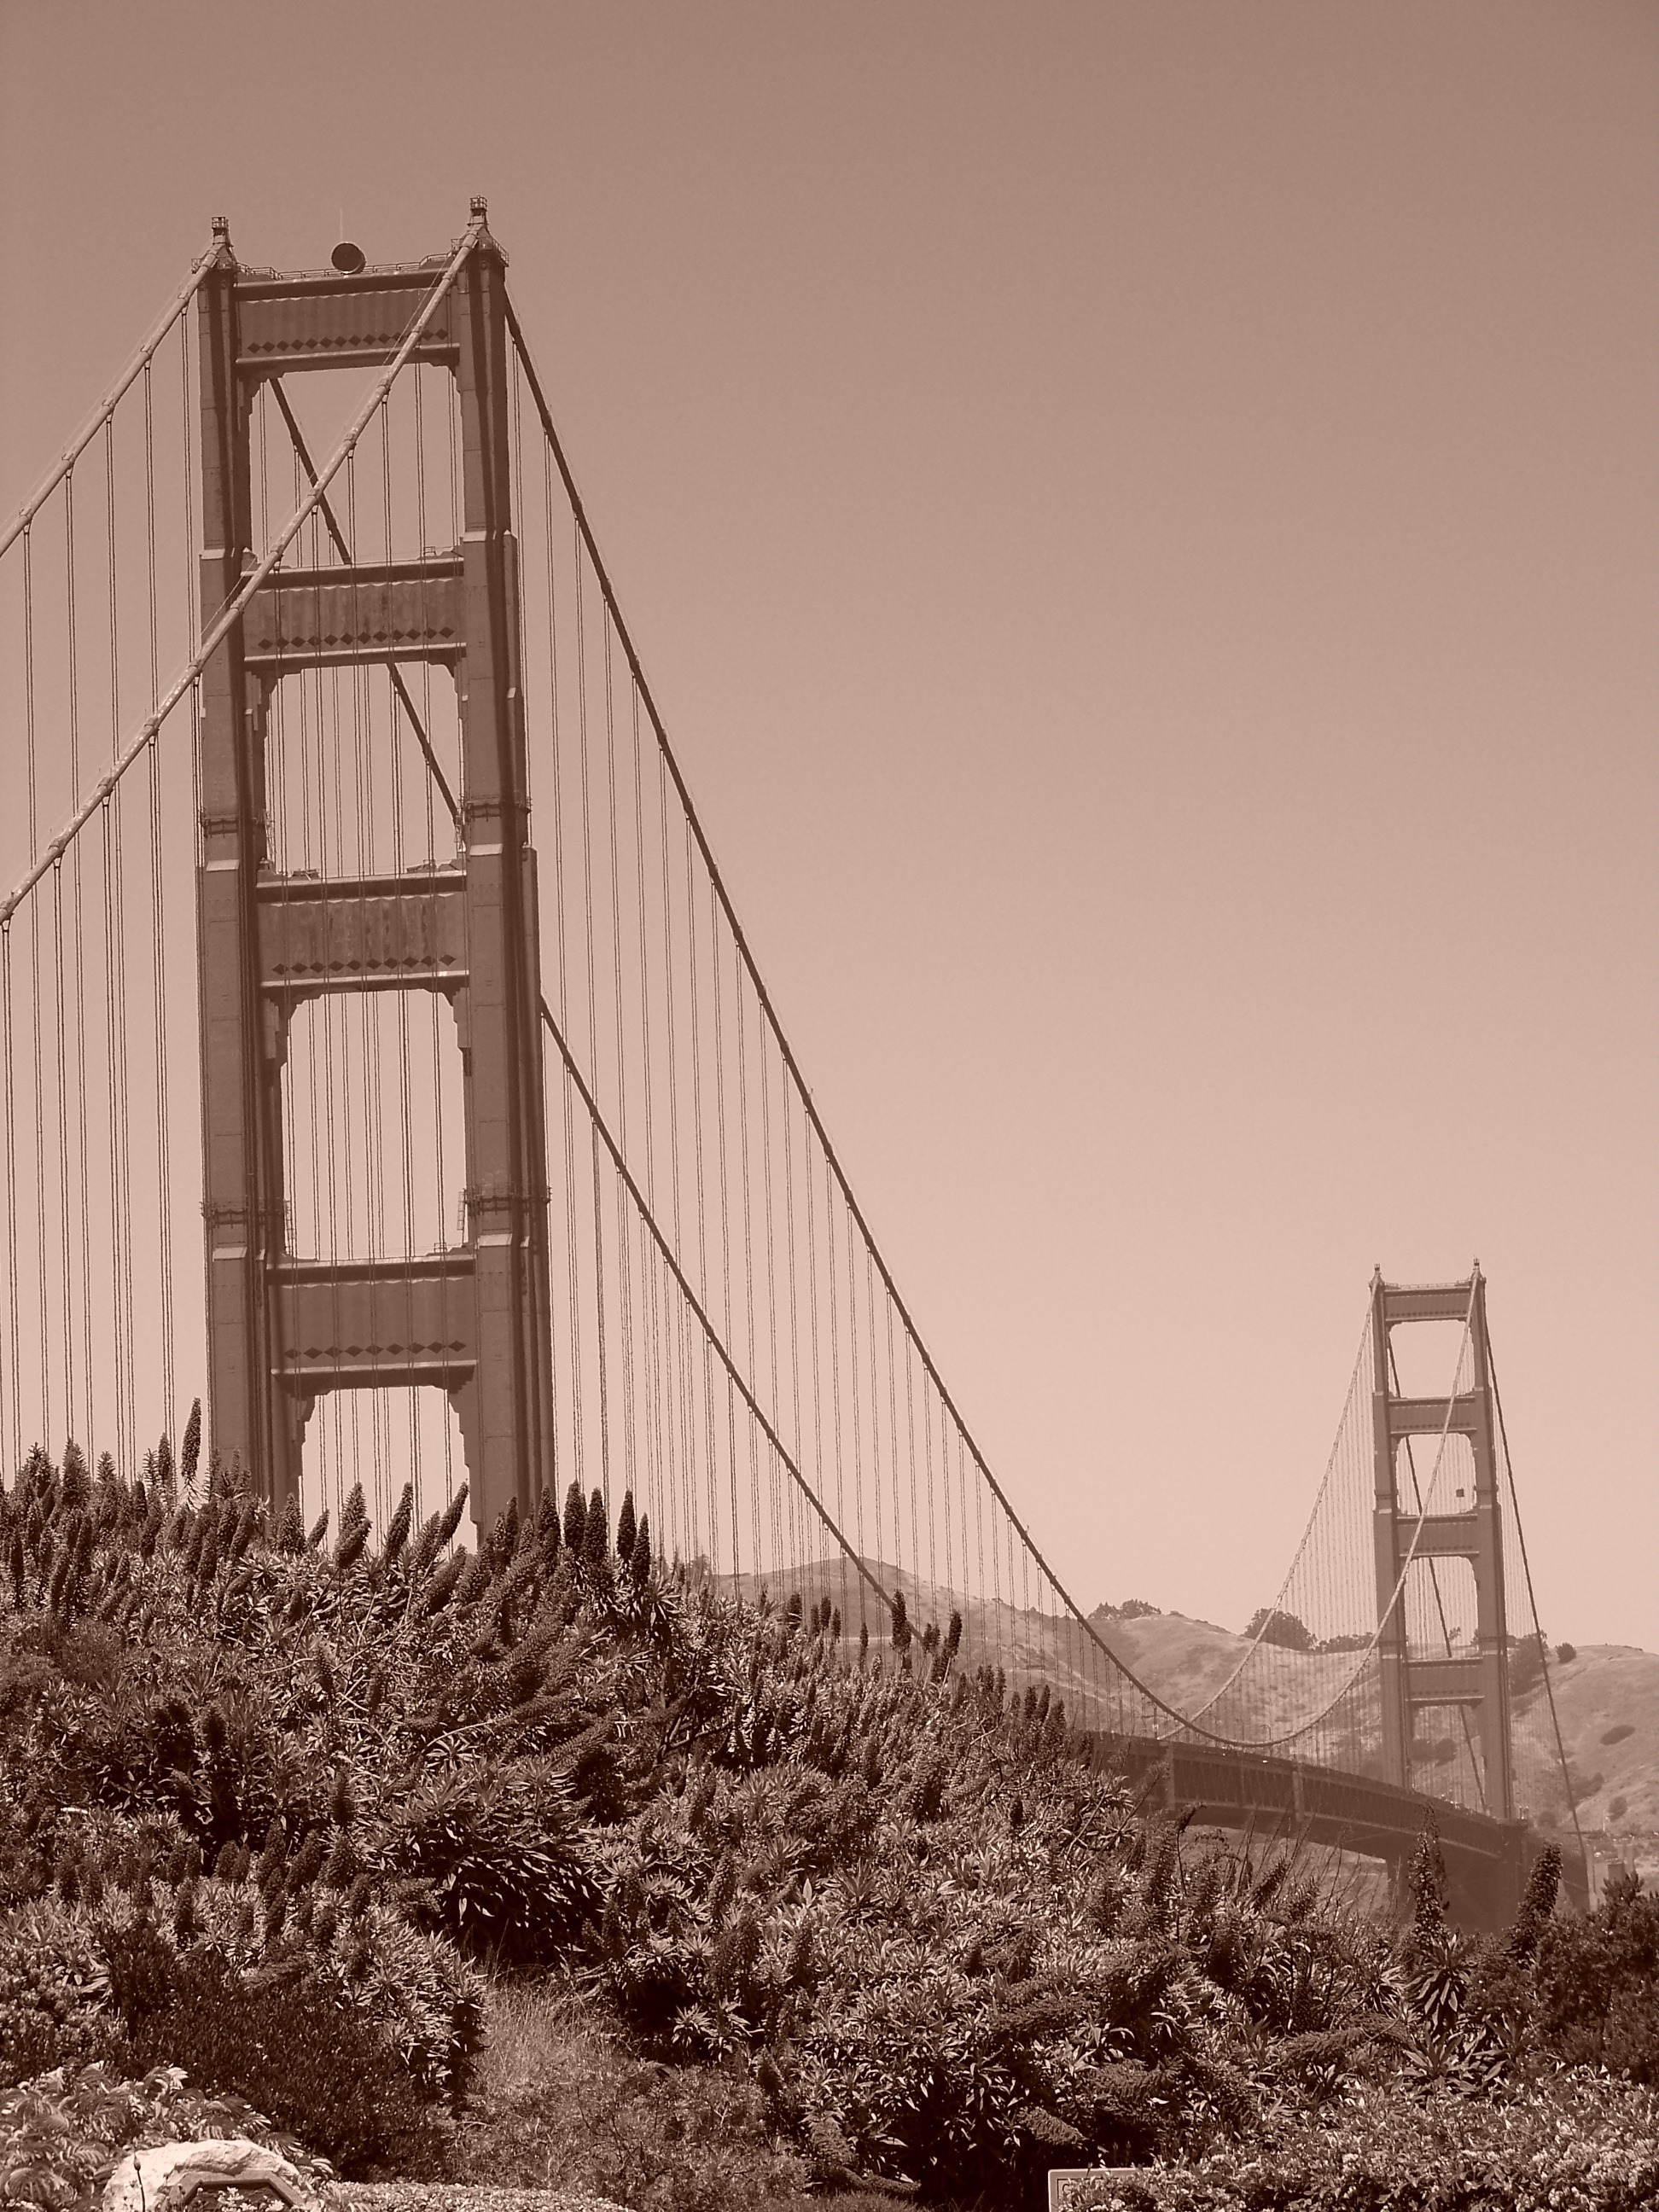
black and white, bridge, house, golden gate bridge, san francisco, suspension bridge, tower, landmark, monochrome, united states, photograph, shape, urban area, monochrome photography